Sean Daniels

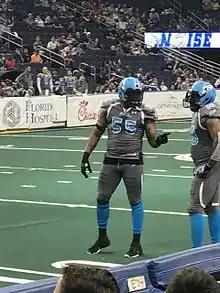
Daniels in 2017

On March 30, 2016, Daniels signed with the Green Bay Blizzard. He was released on April 13, 2016. Daniels appeared in one game with the Blizzard and record 1 tackle.